Alexandrine of Mecklenburg-Schwerin

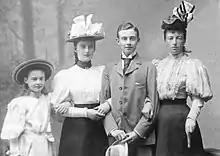
Cecilie, Alexandrine and Friedrich Franz of Mecklenburg-Schwerin with their mother Grand Duchess Anastasia.

Duchess Alexandrine had two younger siblings: her only brother was Duke Frederick Francis, who in 1897 succeeded their father as Grand Duke of Mecklenburg-Schwerin, and her only sister was Duchess Cecilie, who in 1906 married the German Crown Prince Wilhelm of Prussia, eldest son of German Emperor William II. She was also a paternal first cousin of Juliana of the Netherlands. Her mother was the paternal aunt of Princess Irina Alexandrovna of Russia, the wife of Felix Yusupov, one of the murderers of Rasputin.